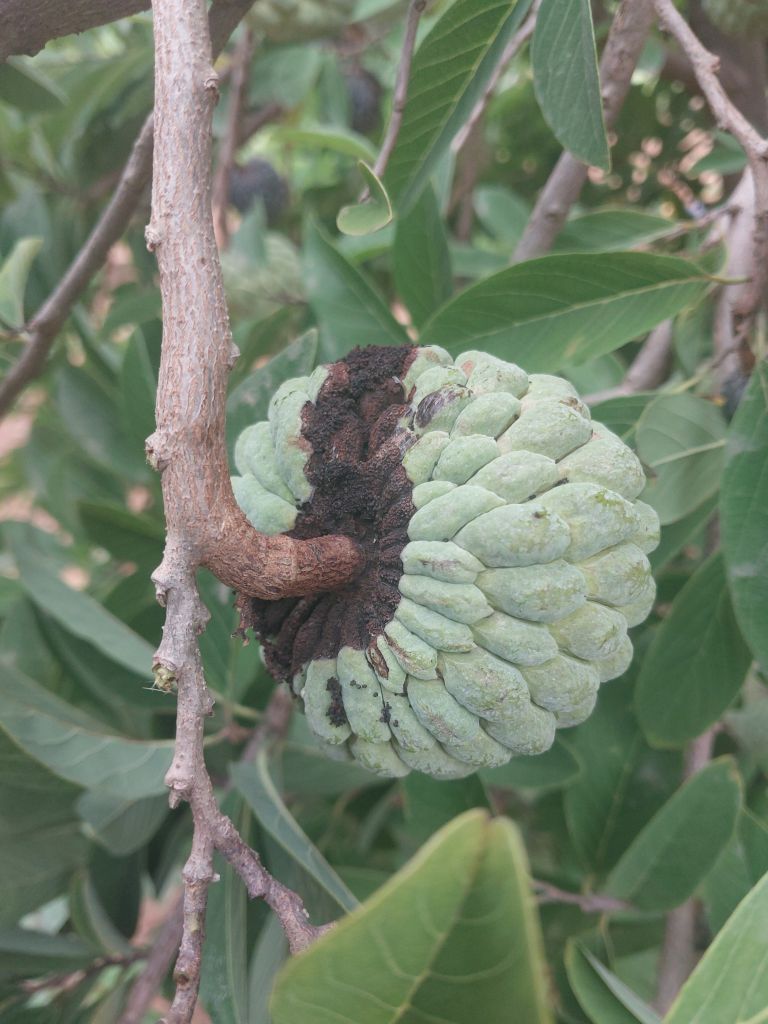
Disease label: Diplodia Rot